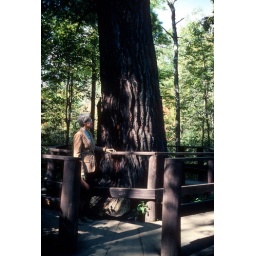
Largest white pine in Minnesota, MN (1984)